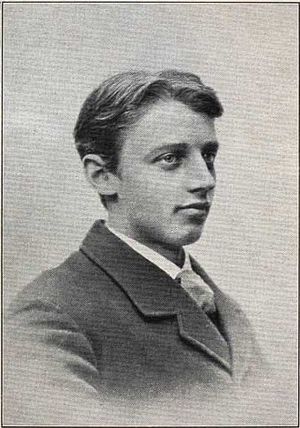
N.V. Dorph (maler)
Niels Vinding Dorph var en dansk maler og redaktør, sønnesøn af forfatteren N.V. Dorph.